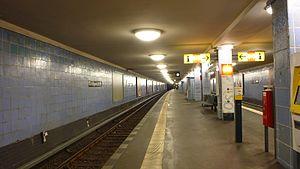
Weinmeisterstraße est une station du métro de Berlin à Berlin-Mitte, desservie par la ligne U8. Elle se situe 6 m sous la rue éponyme. Des correspondances sont possibles avec la voie de tramway M1 et avec la gare de Berlin Hackescher Markt qui se trouve à quelque 500 mètres de marche vers le sud.